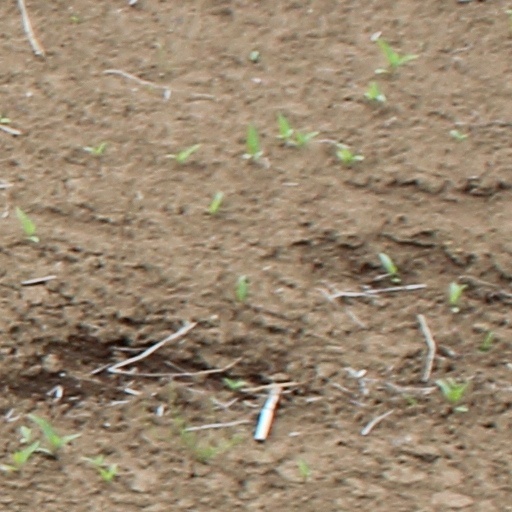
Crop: wheat